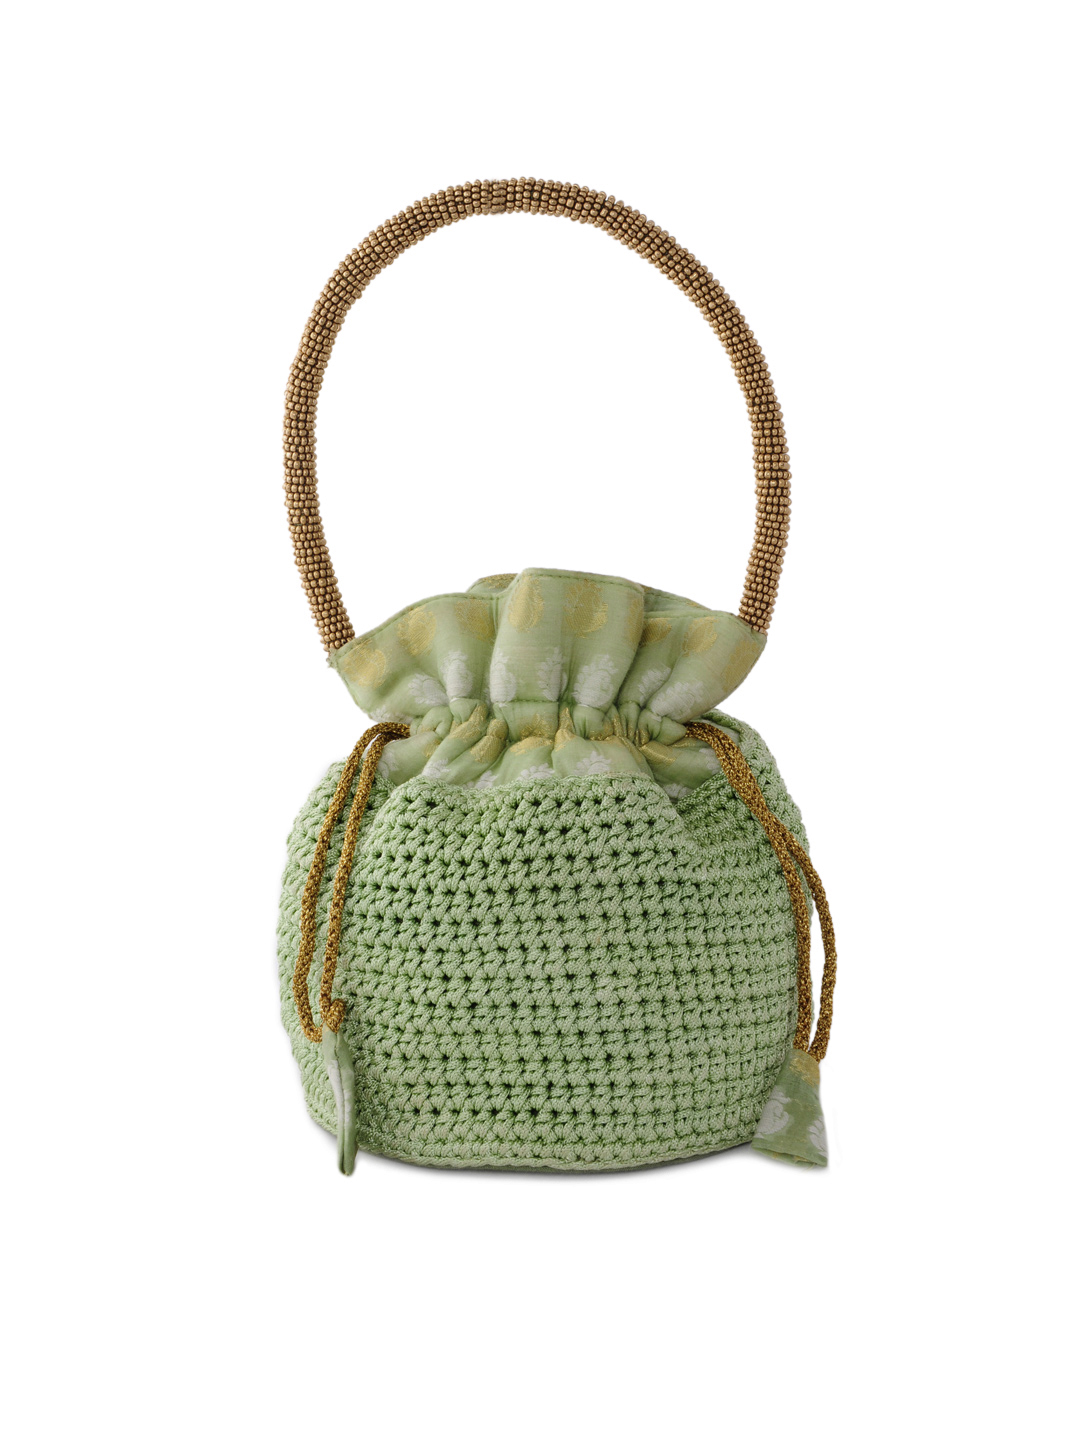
Fabindia Women Green Crochet Purse
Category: Accessories / Bags / Clutches
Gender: Women
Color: Green
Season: Summer 2012
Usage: Casual